Dundalk F.C.

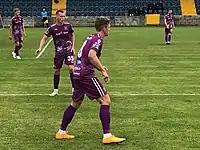
Dundalk players in action wearing 'third' colours in aid of Temple Street Children's University Hospital, 2019

Hoping to achieve continuity, the new owners replaced Kenny with his assistant manager, Vinny Perth, as head coach, with John Gill returning as first-team coach. Despite falling 13-points behind early 2019 leaders Shamrock Rovers in April, they overhauled the deficit within weeks, and subsequently won the club's 14th league title, with four games to spare. They also won the League Cup by defeating Derry City on penalties in the final, to secure a second League and League Cup Double. They were denied a first domestic Treble of League, FAI Cup and League Cup, however, when they were beaten in a penalty shoot-out in the FAI Cup Final. But they ended the season with a comprehensive 7–1 aggregate victory over Northern Irish champions, Linfield, in the inaugural Champions Cup.